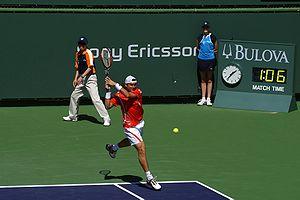
David Ferrer Ern, né le 2 avril 1982 à Jávea, est un joueur de tennis espagnol.